Conservation in Indonesia

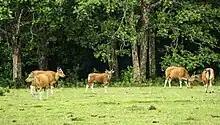
Banteng in Ujung Kulon National Park

Research has suggested that traditional forest gardens cultivated by Dayak people in West Kalimantan had a similarly high number of tree species as natural forests, suggesting they have had a role in the conservation of biodiversity.